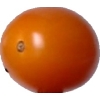
Label: tomato_cherry_orange